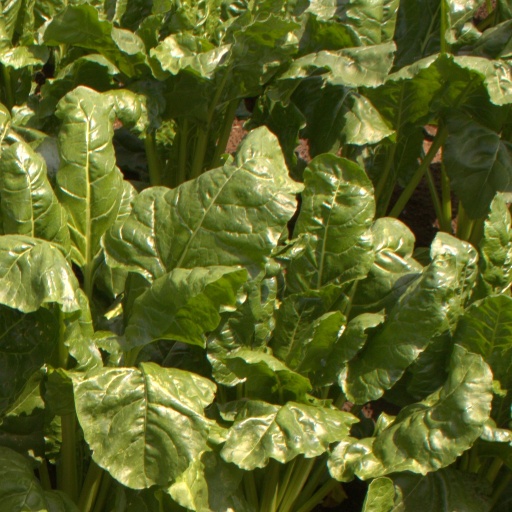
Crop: sugar beet